River Ems (Chichester Harbour)

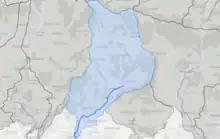
Catchment area of the River Ems and its route to the sea.

The River Ems is a much-sluiced, river that is located in the far west of the county of West Sussex, England.The last , of this river, delimits eastern Hampshire, before flowing into the sea at Chichester Harbour.